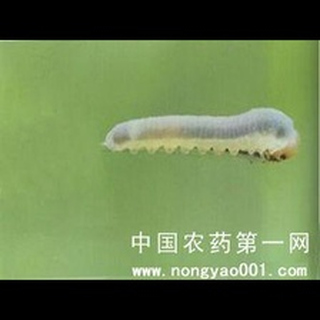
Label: wheat_stem_fly